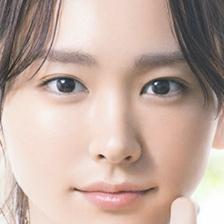
Label: faces